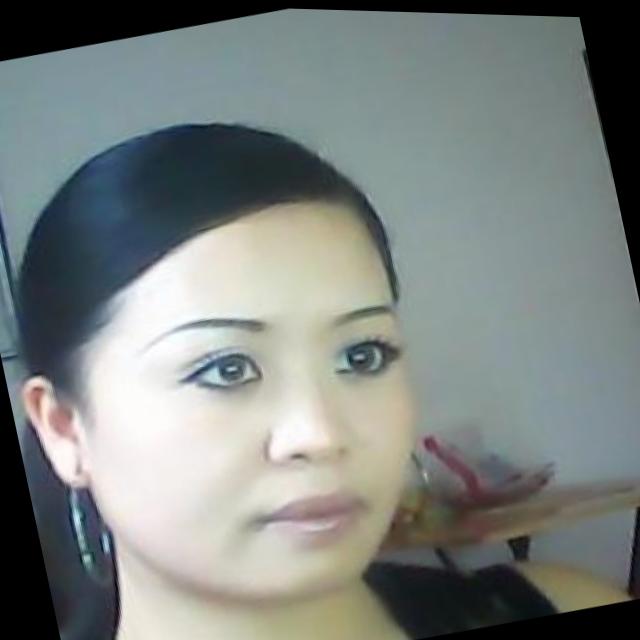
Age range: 21-44